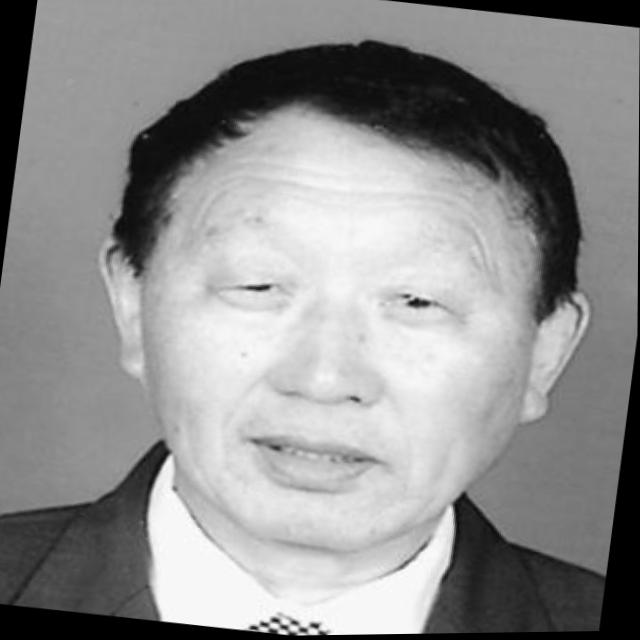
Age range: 65+